John Guille Millais

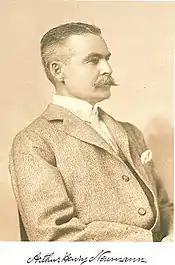
Arthur Neumann (1897)

In 1903 Millais co-founded the Society for the Preservation of the Wild Fauna of the Empire (SPWFE). Clearly a clubbable and convivial man in 1909 Millais was a founder member of the Shikar Club, a sportsclub where like-minded associates could dine and discuss their passion for hunting especially big game hunting. Millais was passionate about hunting and fellow members included the famous hunters Frederick Selous (the brother of ornithologist Edmund Selous) and explorer and hunter Frank Wallace. The club still survives and included Prince Philip, Duke of Edinburgh amongst its members until his death in 2021.